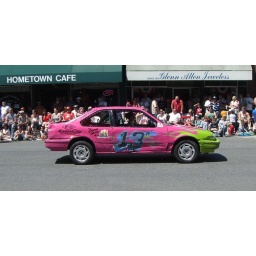
Girl in her pink racing machine